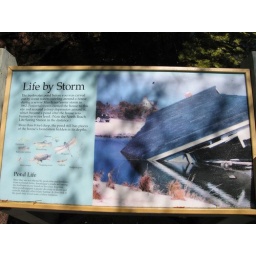
This sign explains how a house got pushed here by storm surge and a hole formed around it.